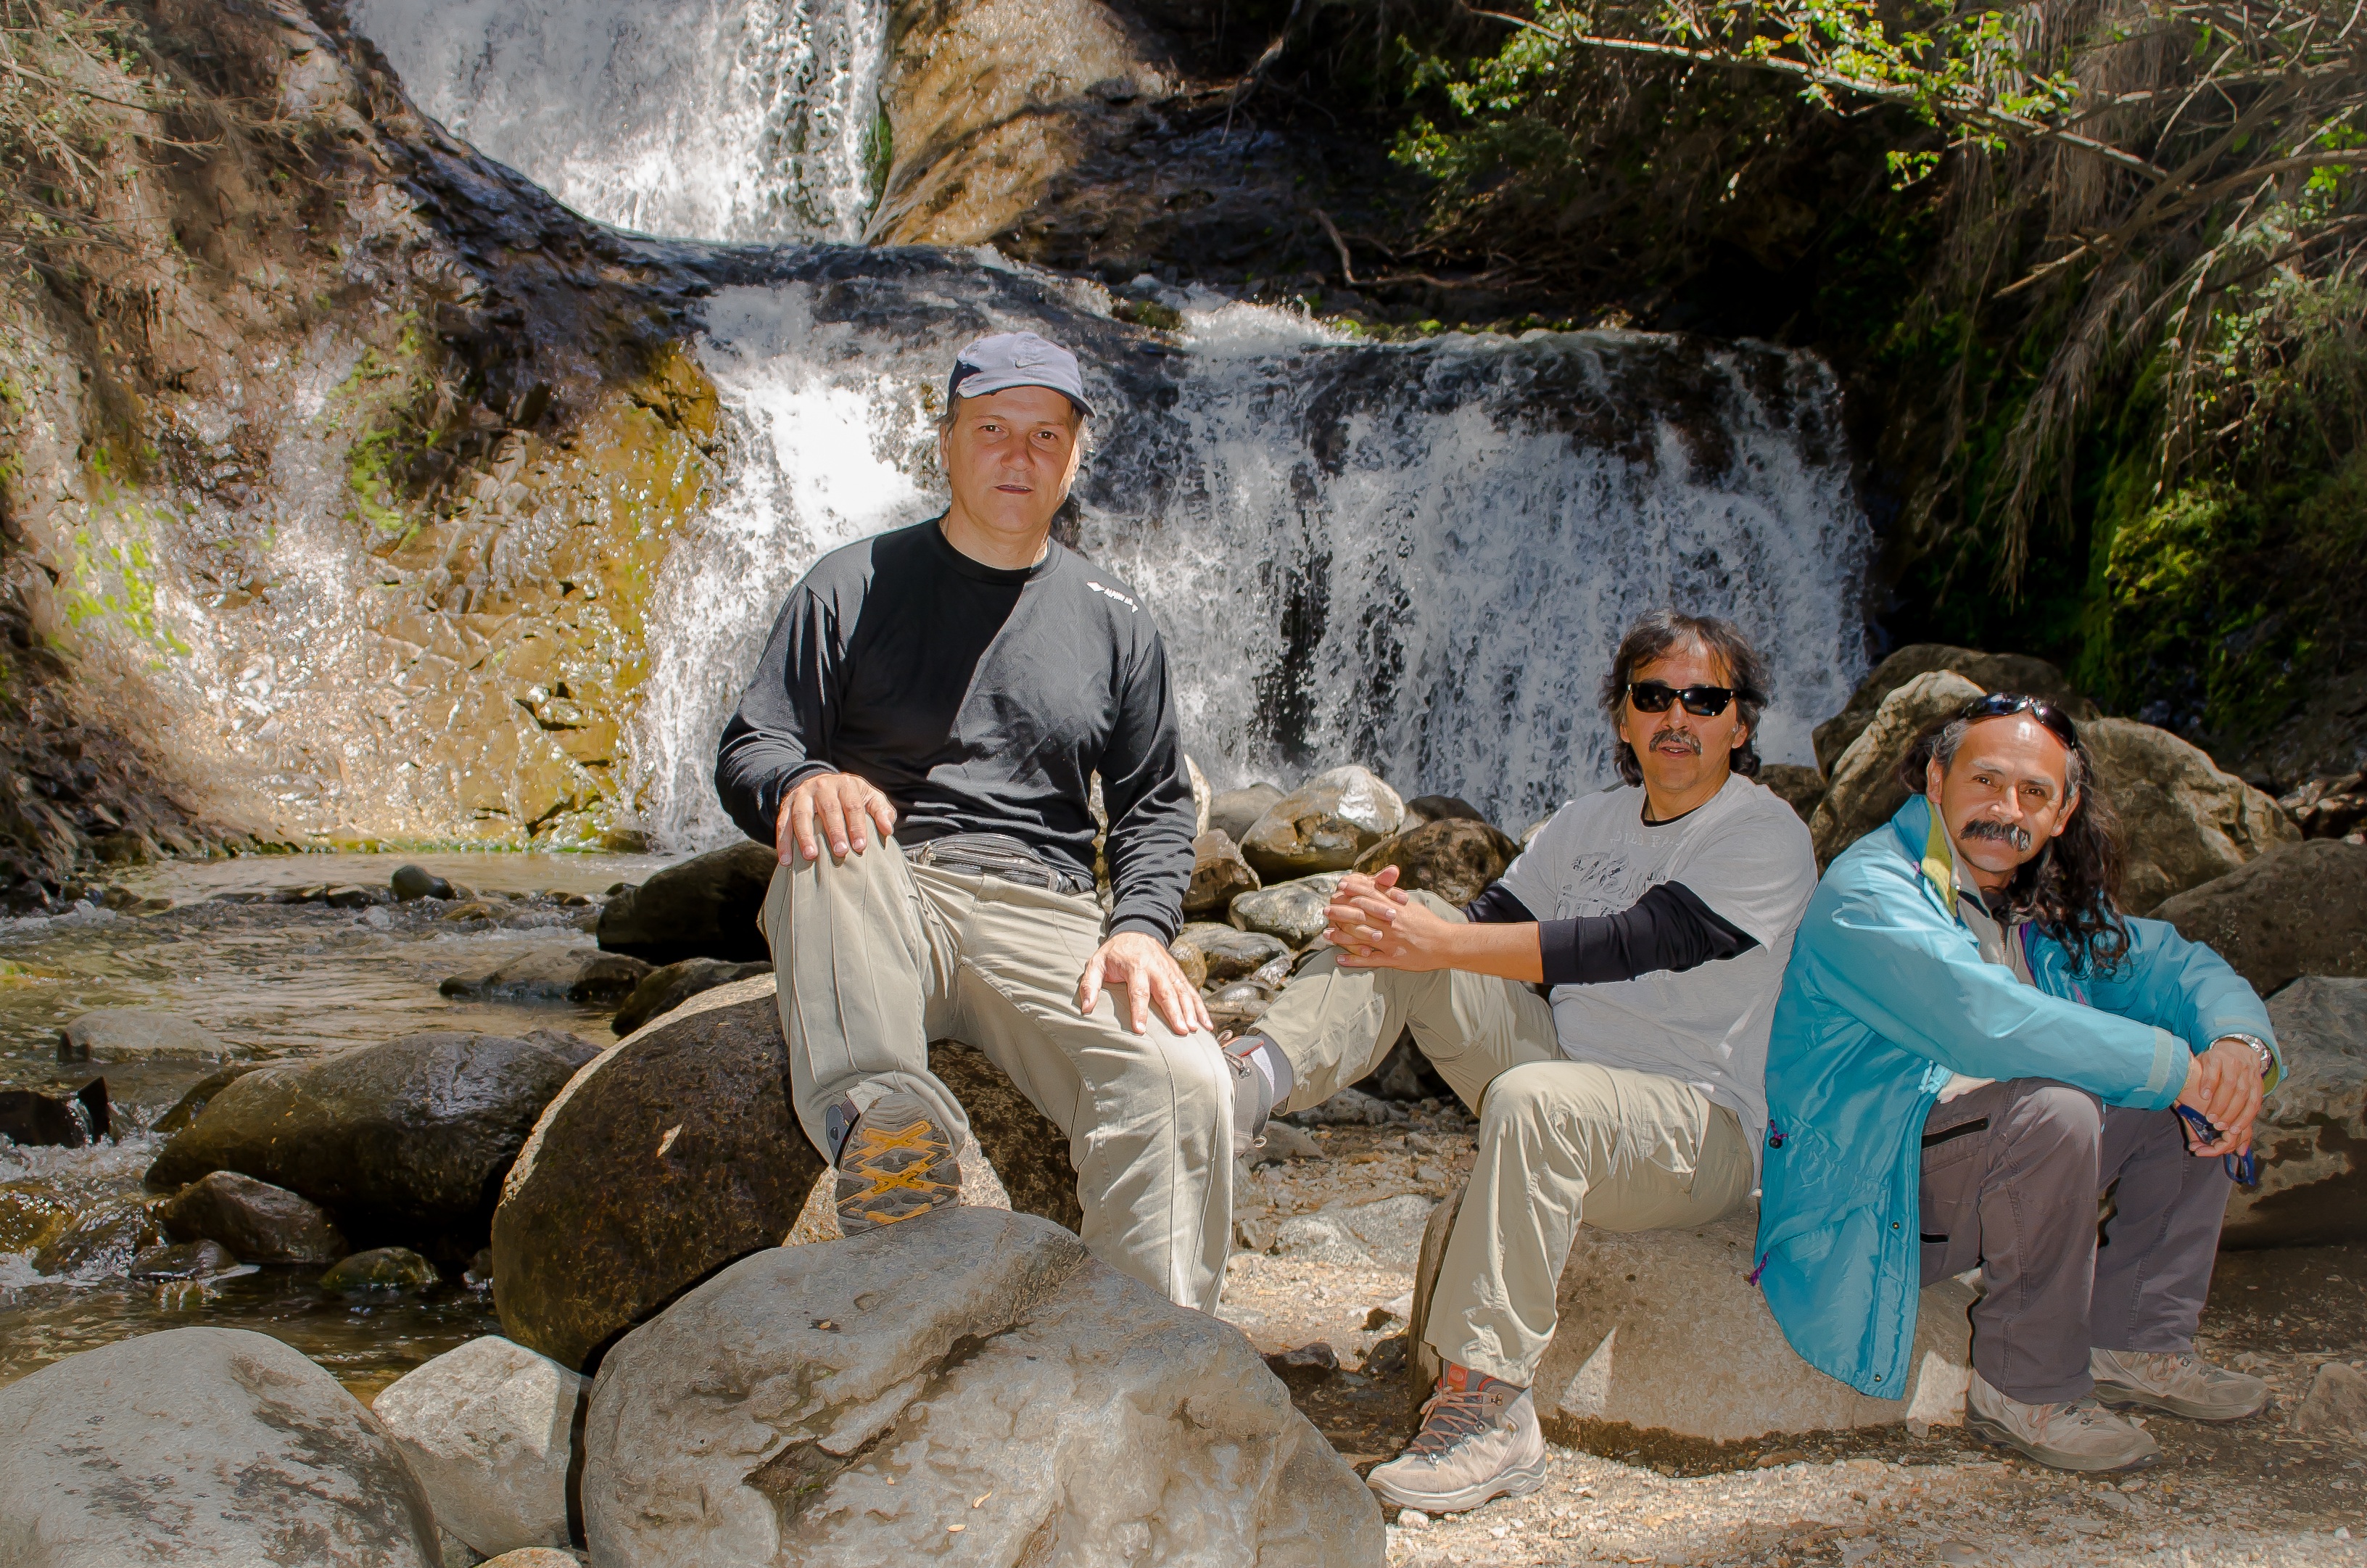
water, nature, rock, waterfall, people, adventure, tourism, geology, patagonia, bariloche